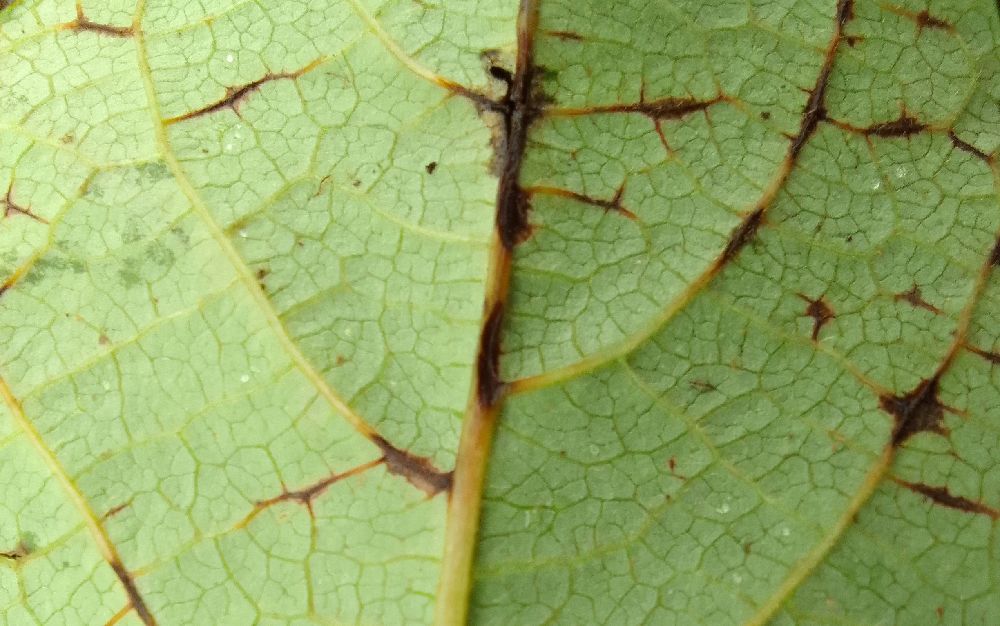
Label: anthracnose